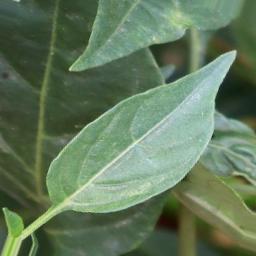
Label: healthy